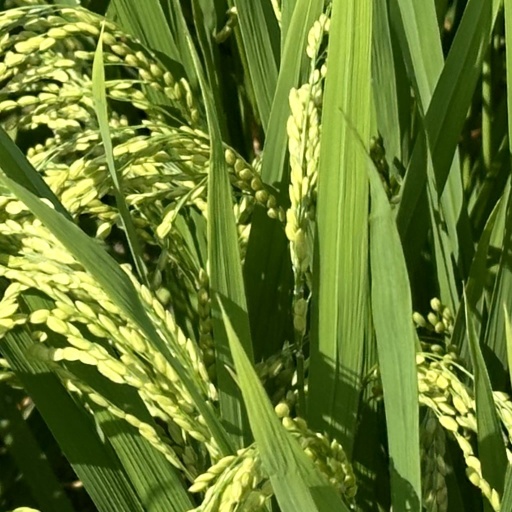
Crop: rice